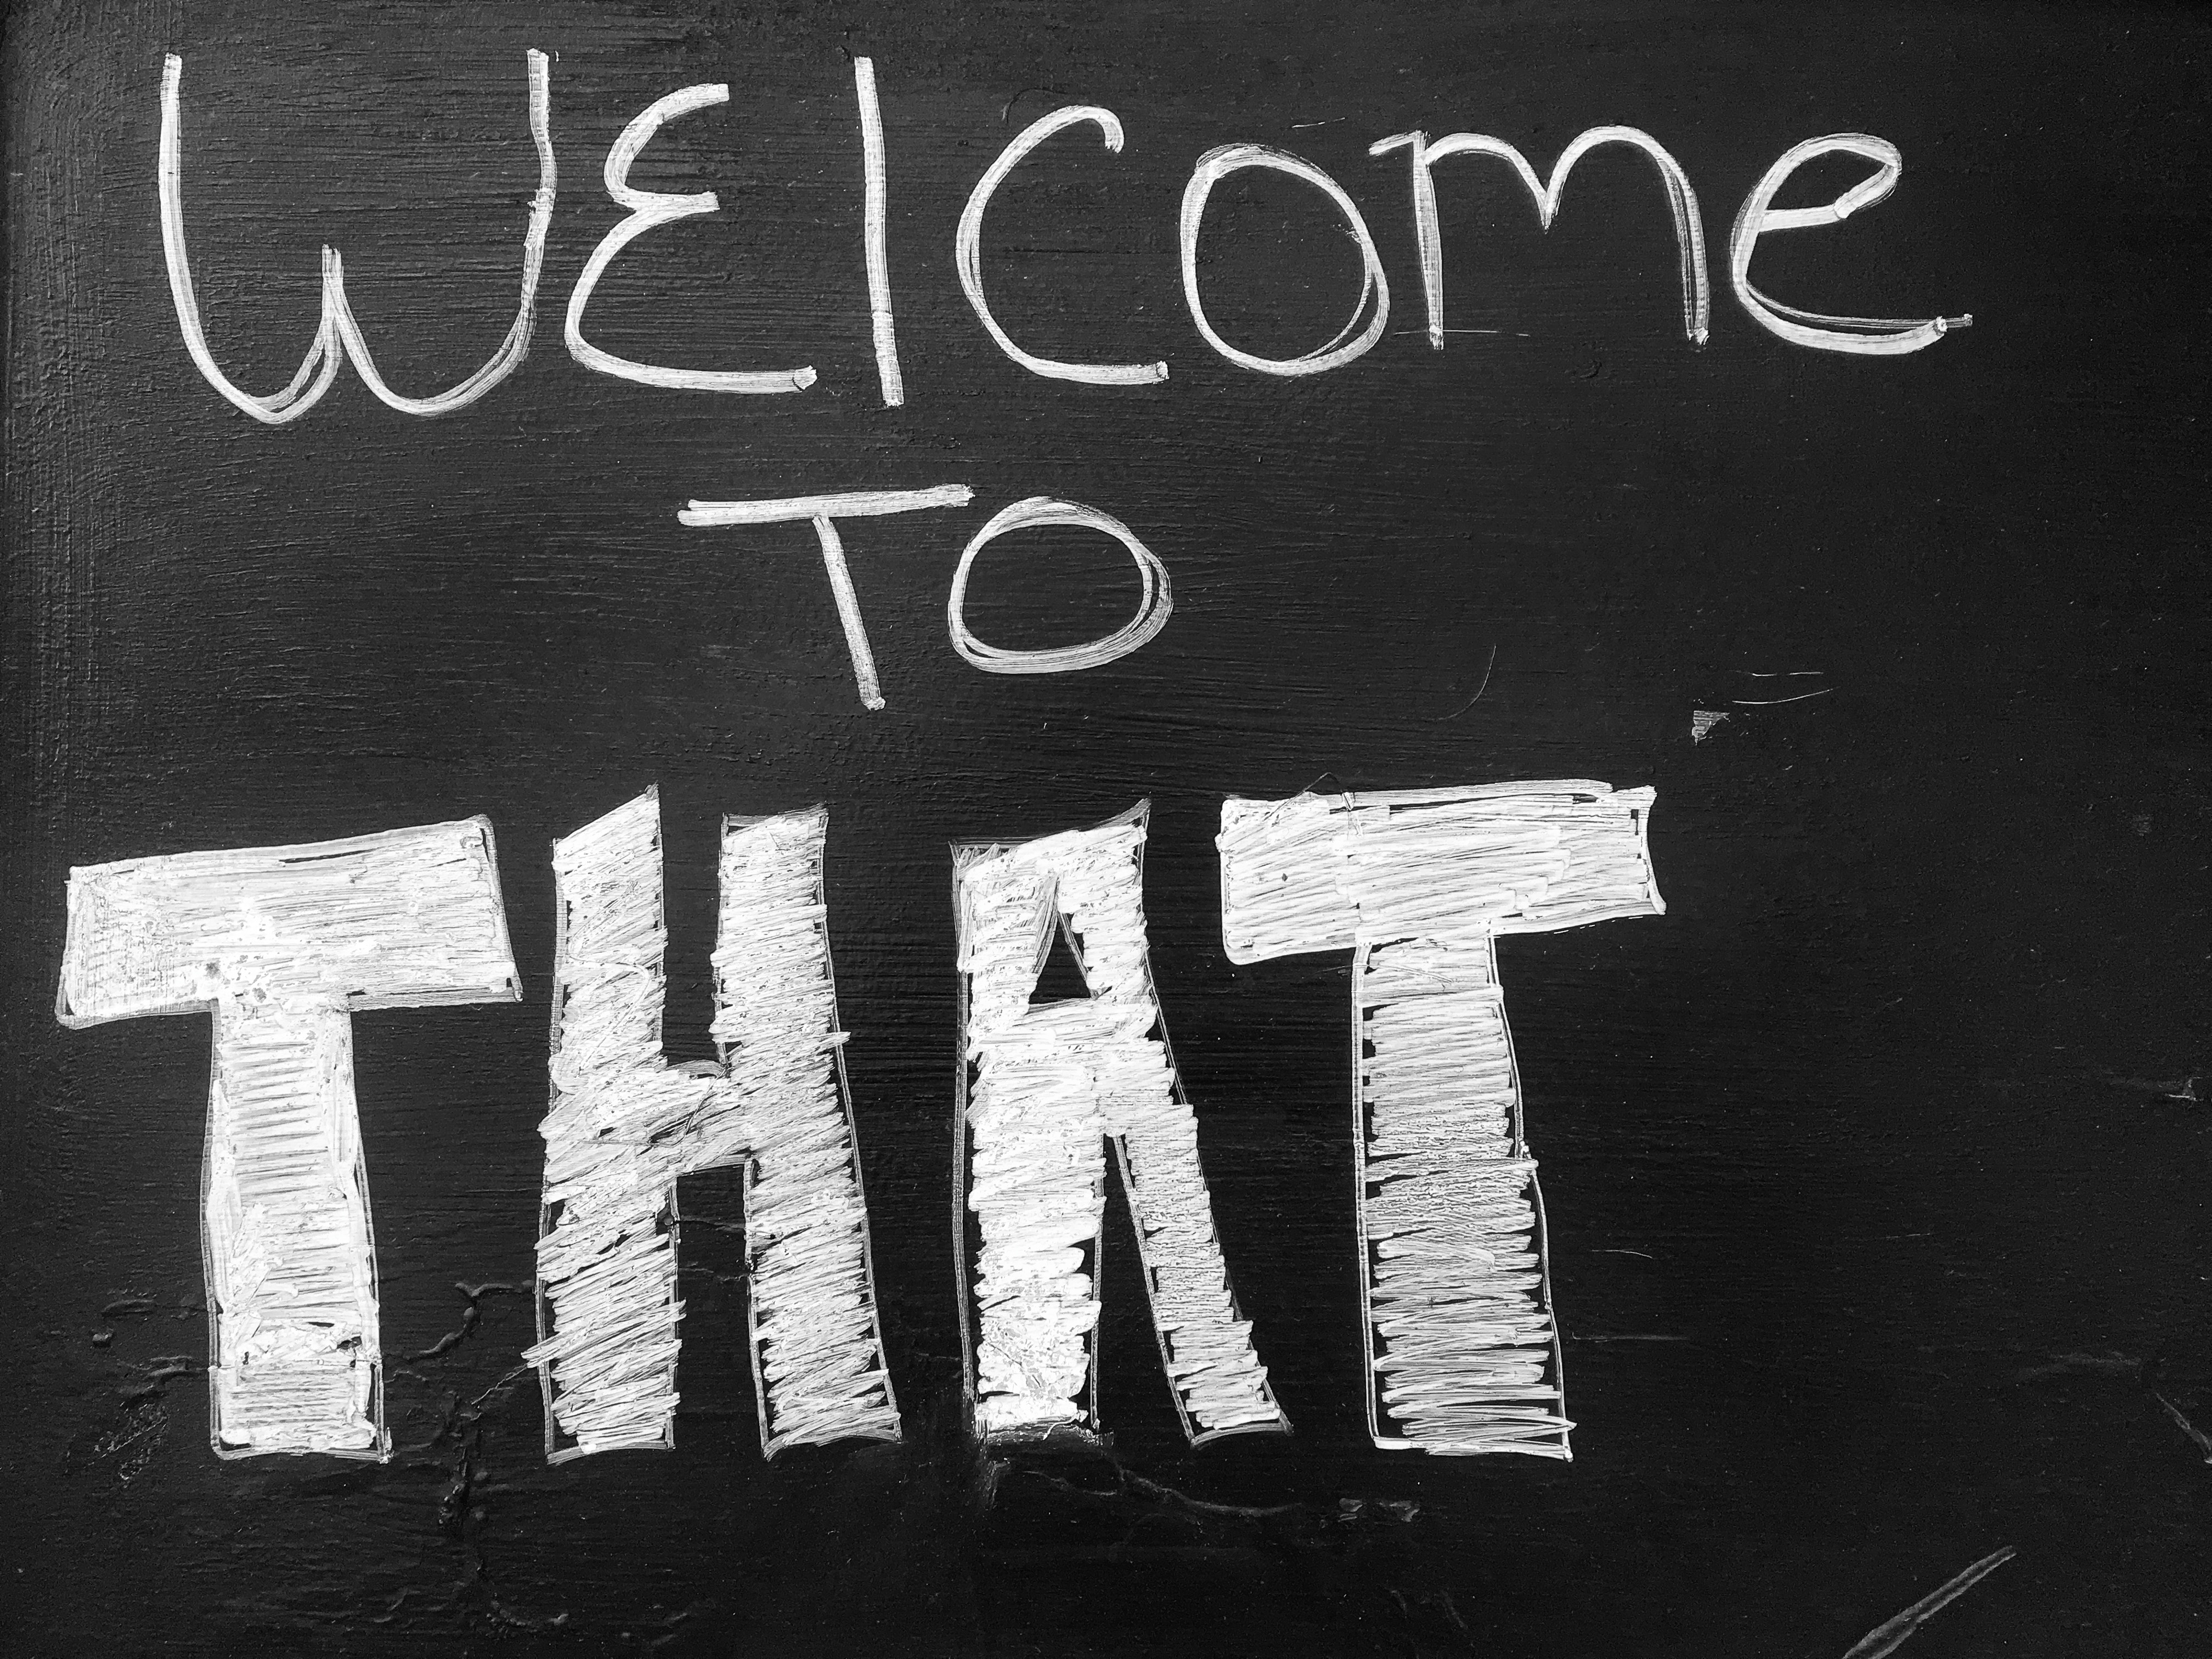
black and white, white, number, blackboard, black, monochrome, brand, font, illustration, text, poster, monochrome photography, album cover